Ghost of Tsushima

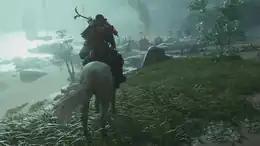
In "Ghost of Tsushima", the player can traverse the open world of Tsushima Island on horseback.

"Ghost of Tsushima" is an action-adventure video game played from a third-person perspective. The player has a variety of gameplay options to reach objectives they are given. They can engage in a "standoff", a direct confrontation with enemies using their katana, which can result in a series of fatal strikes against a number of different enemies. In combat, Jin can use different fighting stances to defeat specific types of enemies: "stone stance" for hostile swordsmen; "water stance" for shielded enemies; "wind stance" for spearmen; and "moon stance" for brutes. Eventually the player unlocks "ghost stance", which makes Jin invincible and allows him to kill enemies with a single hit for a limited period of time. To activate ghost stance, players must kill a number of enemies without taking any damage or "slaughter" a Mongol leader. The player needs to stagger enemies or land a successful parry to break their defense before attacking to deplete their health. The player has access to bows, which can fire multiple types of arrows. At certain points in the game, Jin must duel against non-playable characters (NPCs) who act as bosses with unique offensive tactics and attack animations. The game's highest difficulty is a more realistic mode in which the player and enemies do large amounts of damage to each other, with all non-boss fights ending in one or two successful attacks.